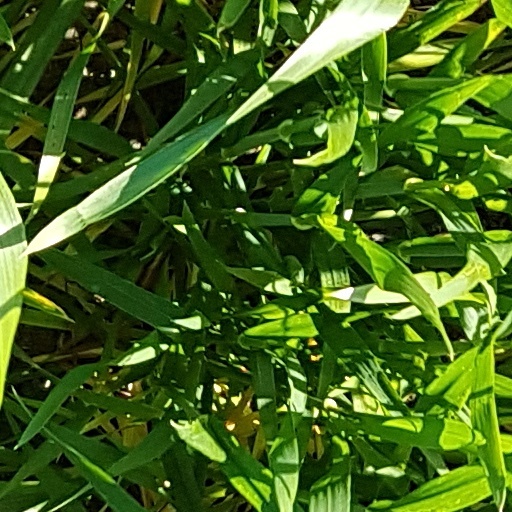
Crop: wheat